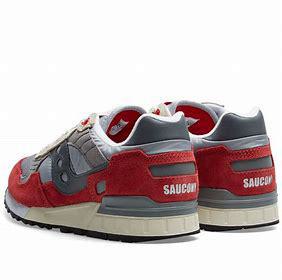
Brand: Saucony
Model: Shadow 5000